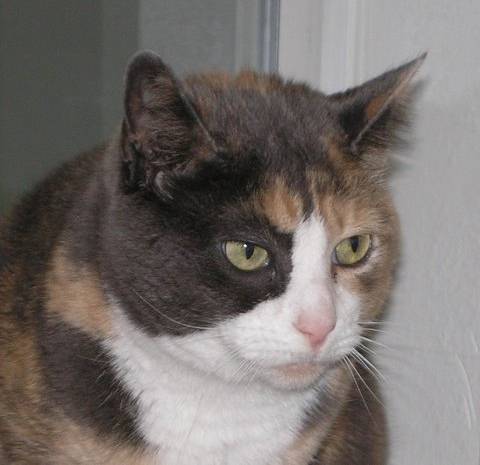
Label: cat